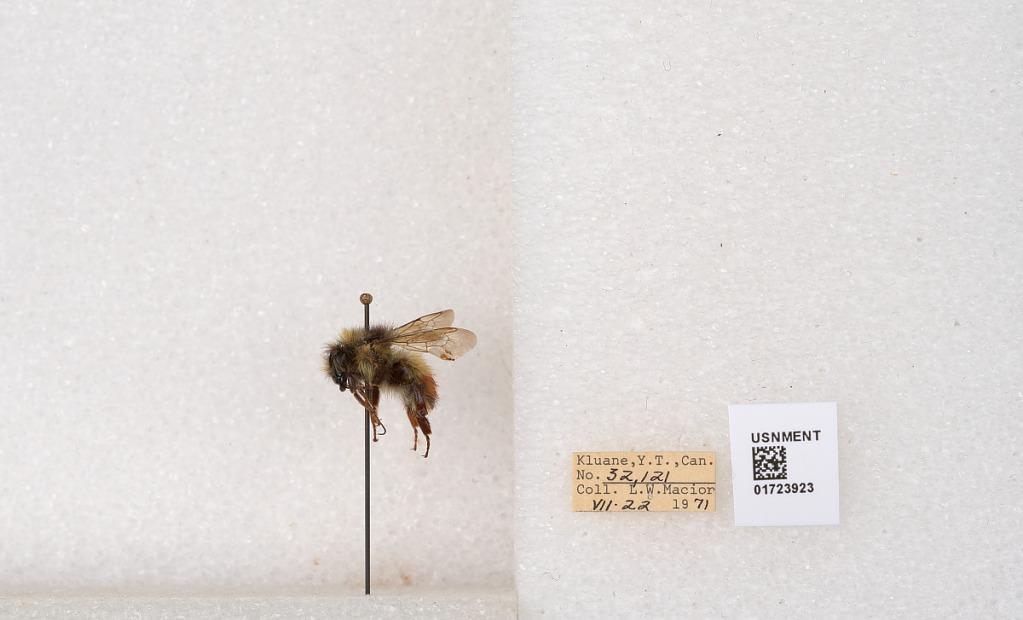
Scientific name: Bombus flavifrons Cresson
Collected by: L. Macior
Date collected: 1971-7-22
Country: Canada
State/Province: Yukon Territory
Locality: Kluane National Park and Reserve
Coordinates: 60.7493, -139.504